Arion Lightning

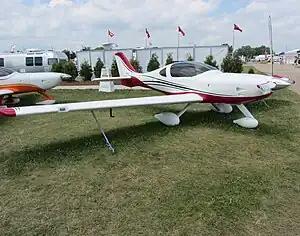
Arion Lightning

The Arion Lightning is a light-sport aircraft available as a kit aircraft or as a production Special LSA.